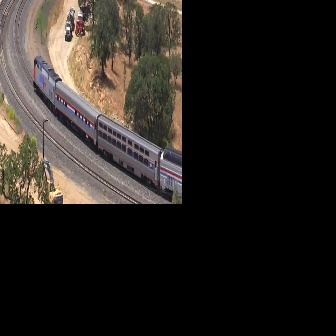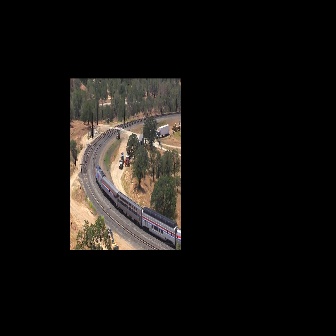
  Please identify the target specified by the bounding box [32,55,181,203] in the first image and locate it in the second image. Return the coordinates in [x_min,y_min,x_max,y_max] format.
Answer: [95,164,180,250]